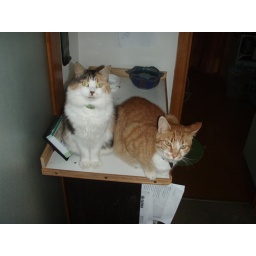
a metre above the floor - safe from doggy raids on the cat bowls (which are, ahem, EMPTY!)